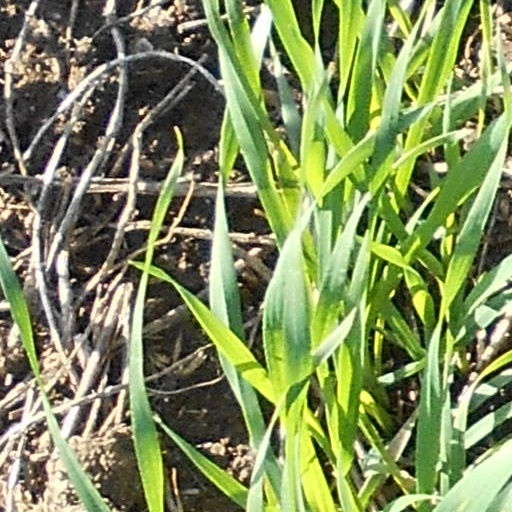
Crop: wheat